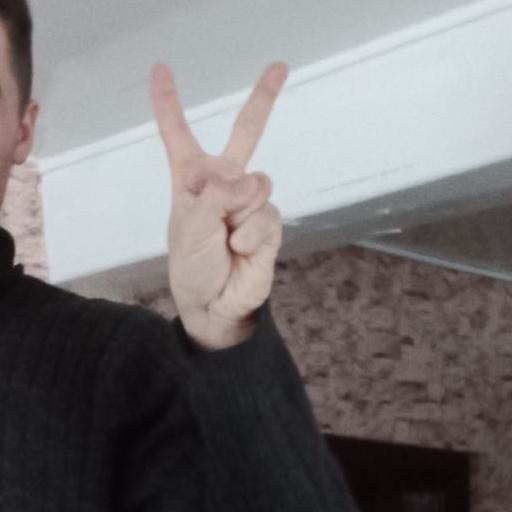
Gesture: peace